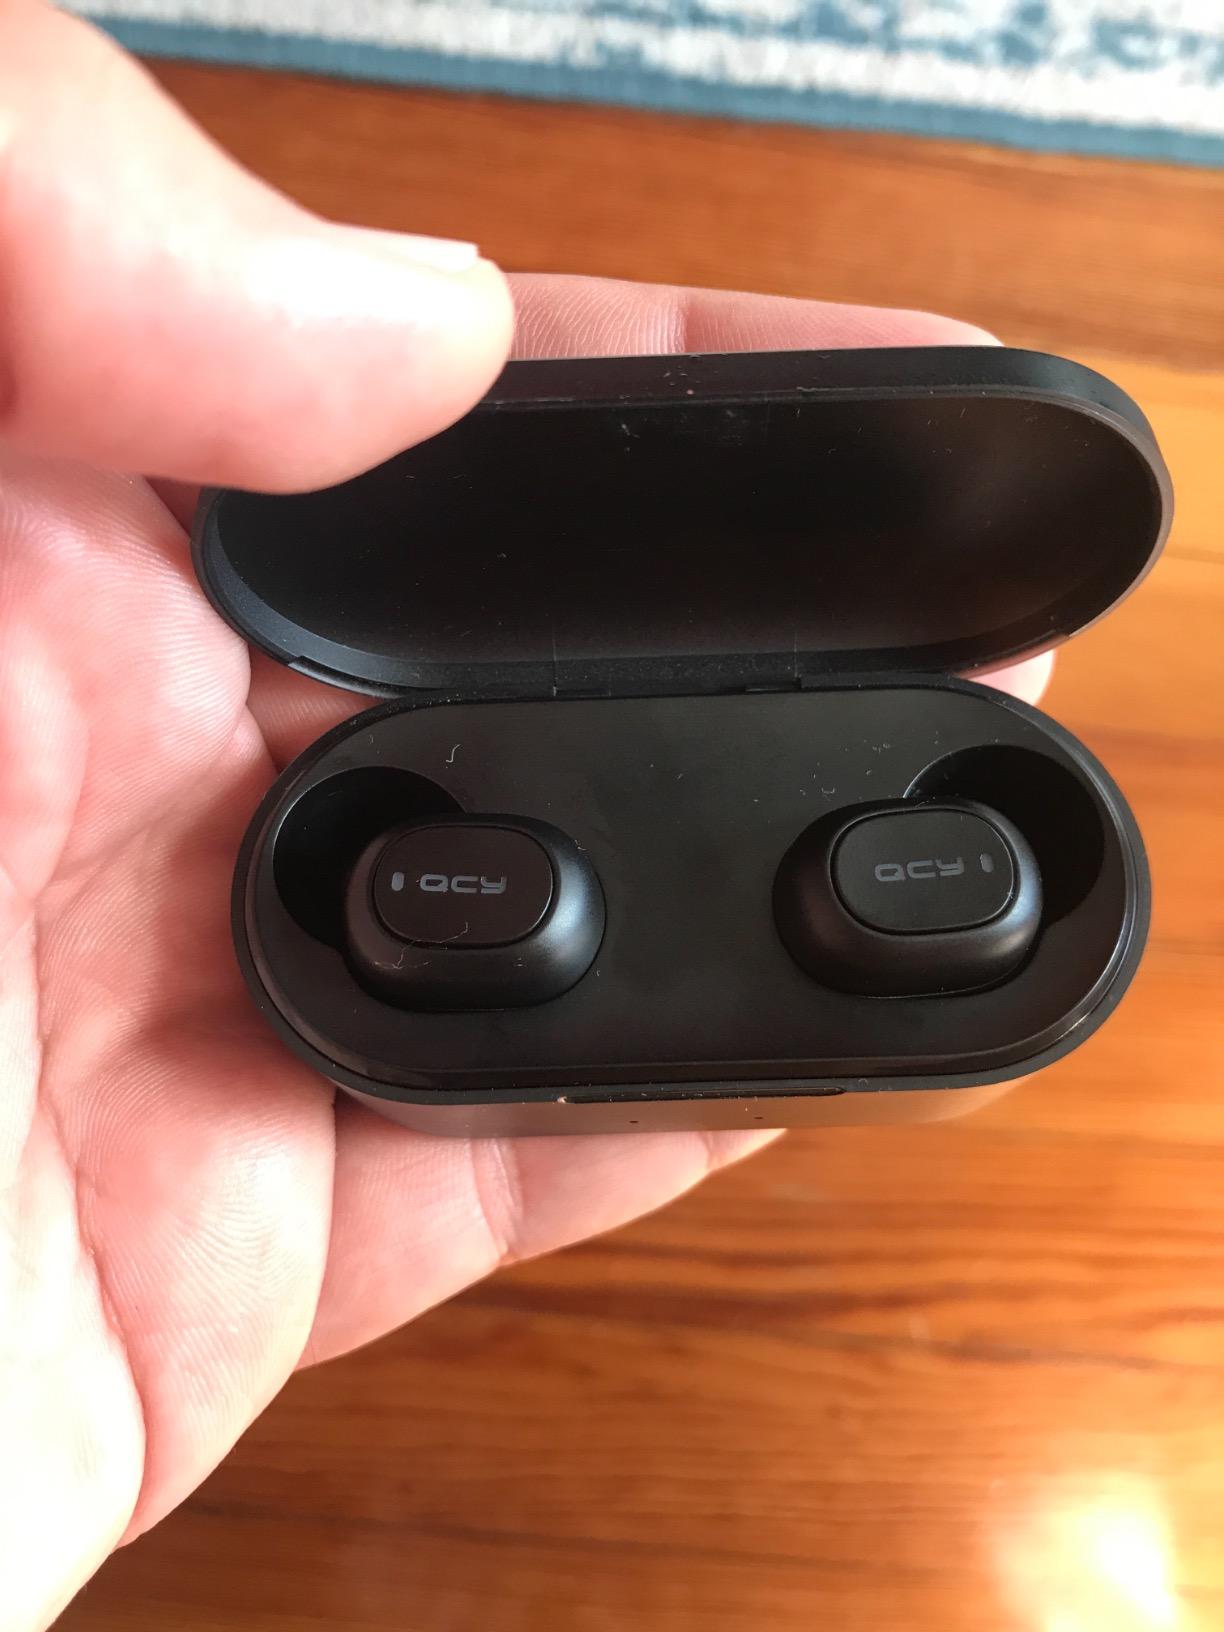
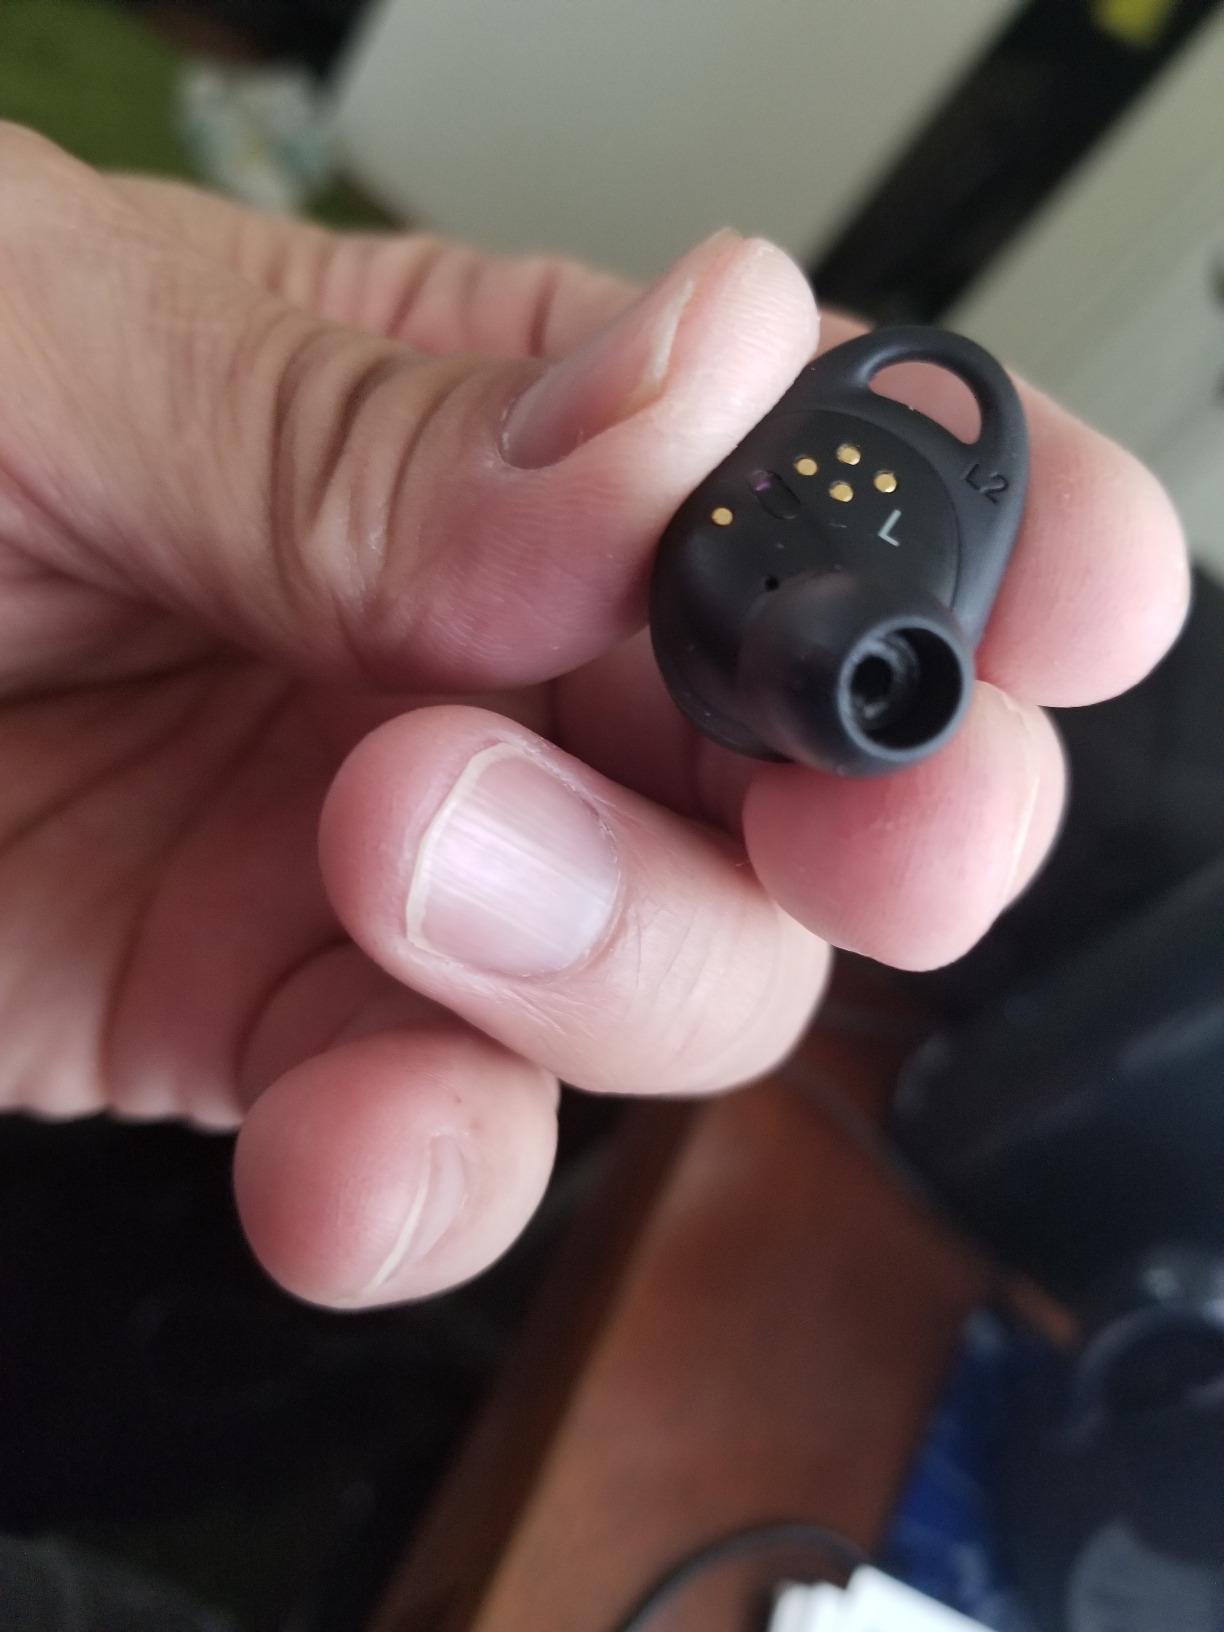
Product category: earbuds
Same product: no